Macoumba Kandji

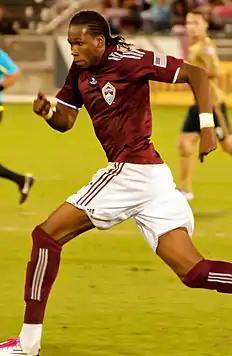
Macoumba Kandji in 2010.

On 25 July 2010 Kandji scored a goal and assisted Dane Richards on another in a 2–1 pre-season victory over Manchester City. It was also rumoured that Greece's Skoda Xanthi was interested in signing Kandji.